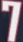
Number: 7